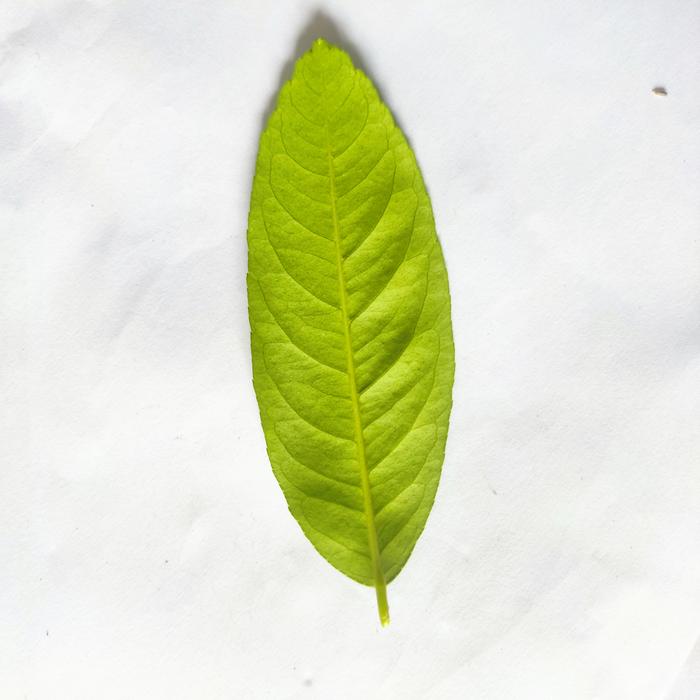
Crop: Lemon
Leaf condition: Healthy_Leaf